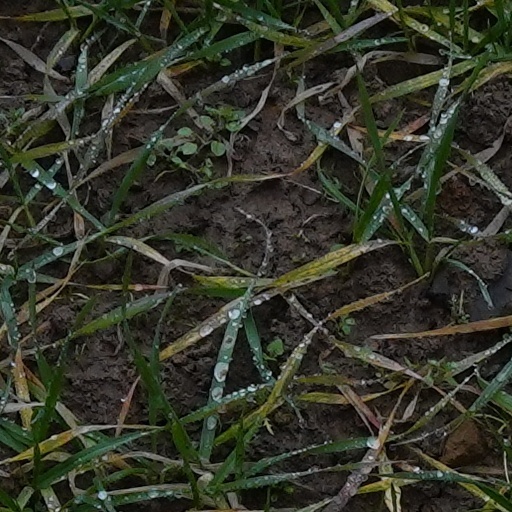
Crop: wheat